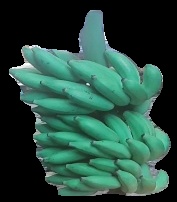
Variety: elakki-bale
Grade: grade2